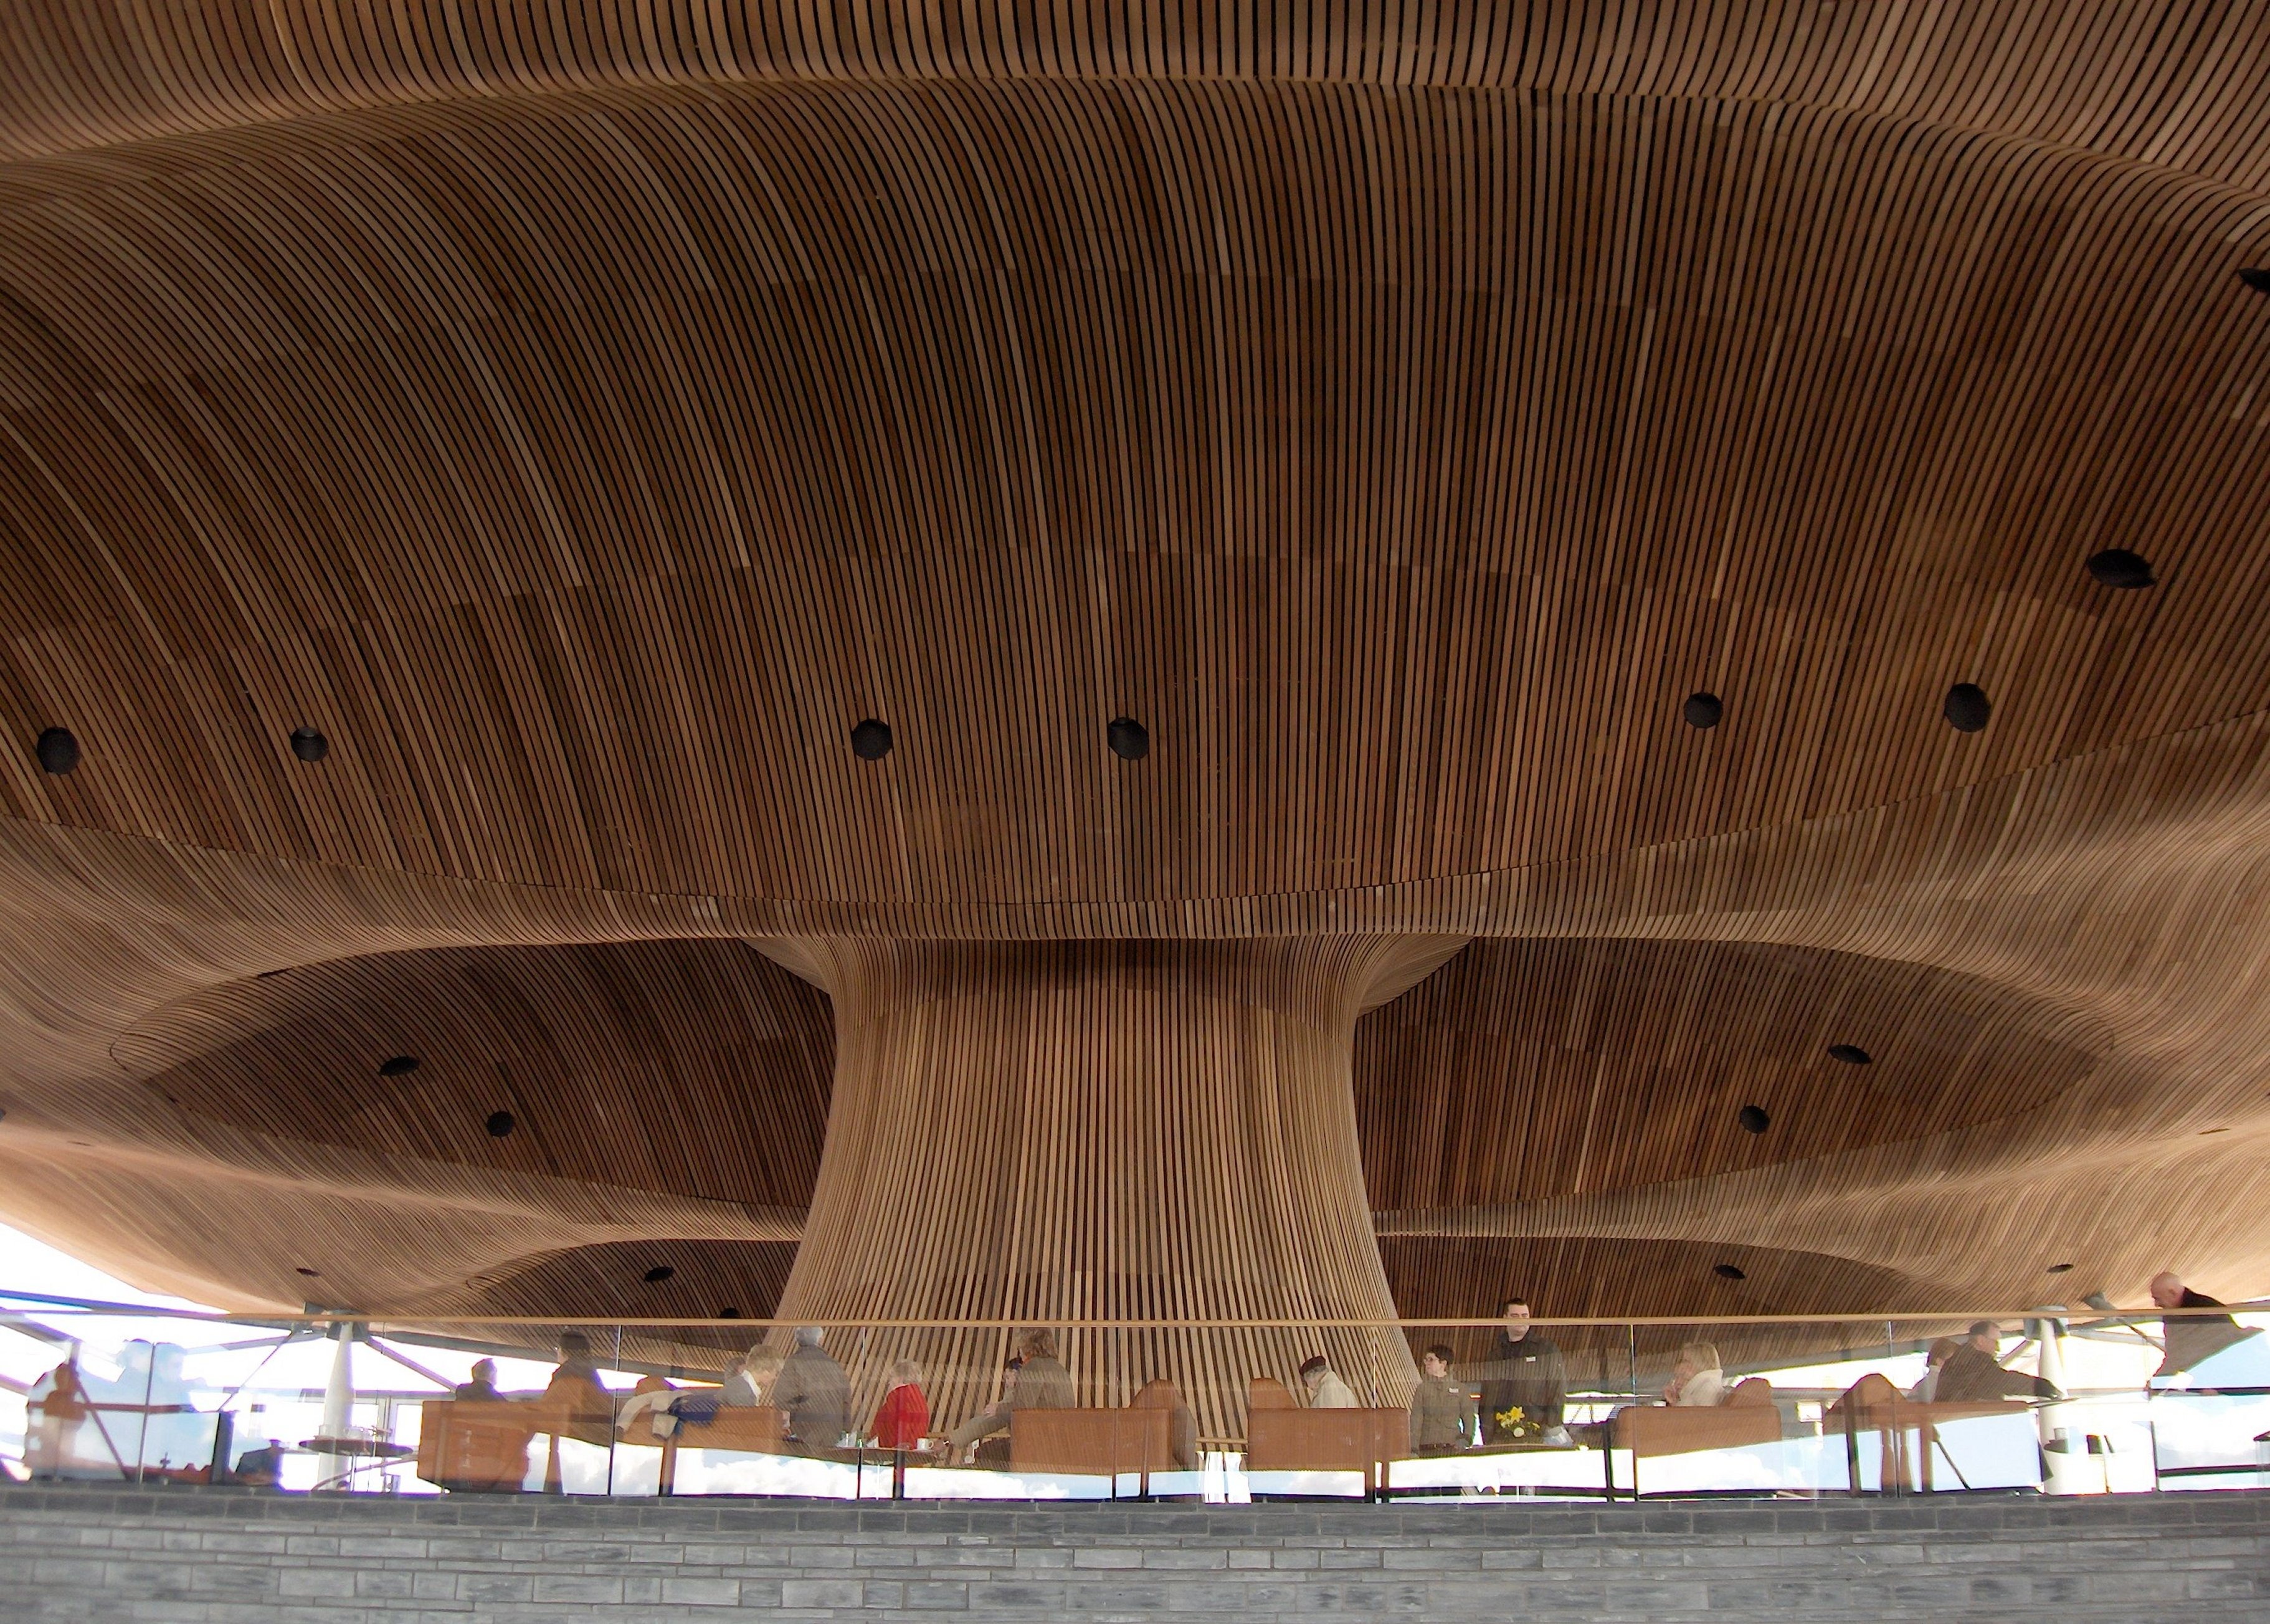
architecture, structure, wood, auditorium, building, ceiling, bay, arena, assembly, symmetry, government, dome, cardiff, sport venue, senedd